Kazusa-Tsurumai Station

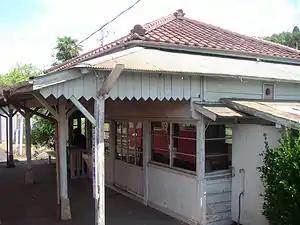

is a railway station operated by the Kominato Railway Company's Kominato Line, located in Ichihara, Chiba Prefecture, Japan. It is 20.0 kilometers from the western terminus of the Kominato Line at Goi Station.